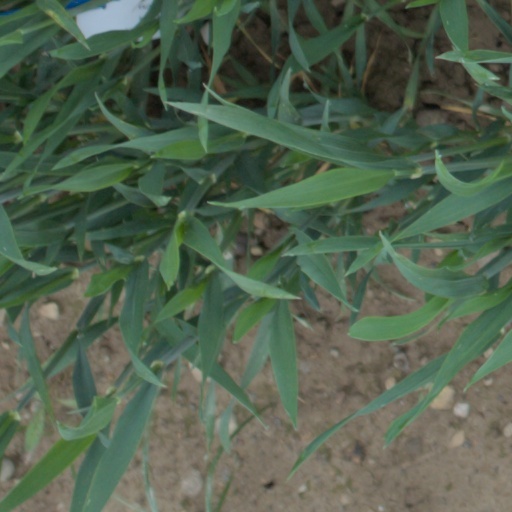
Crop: wheat